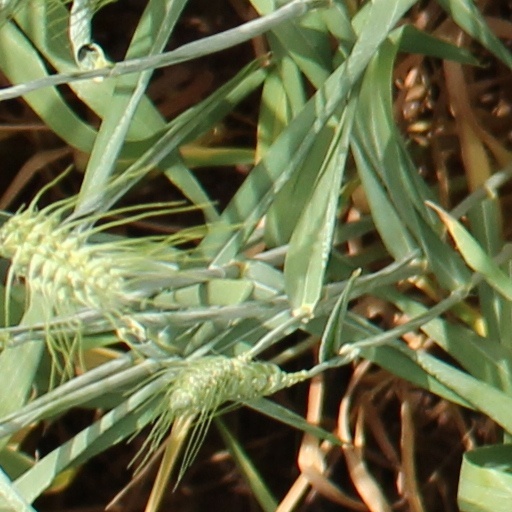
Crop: wheat